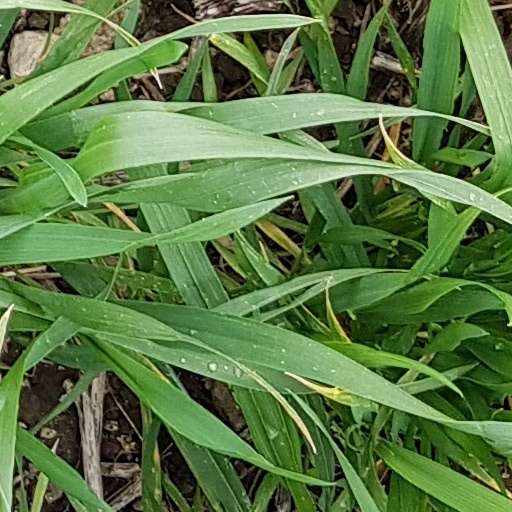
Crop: wheat